Renewable energy sculpture

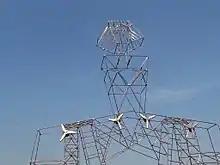
"Menina", a wind turbine sculpture model by artist Elena Paroucheva

A renewable energy sculpture is an artwork that produces power from renewable sources, such as solar, wind, geothermal, hydroelectric or tidal.